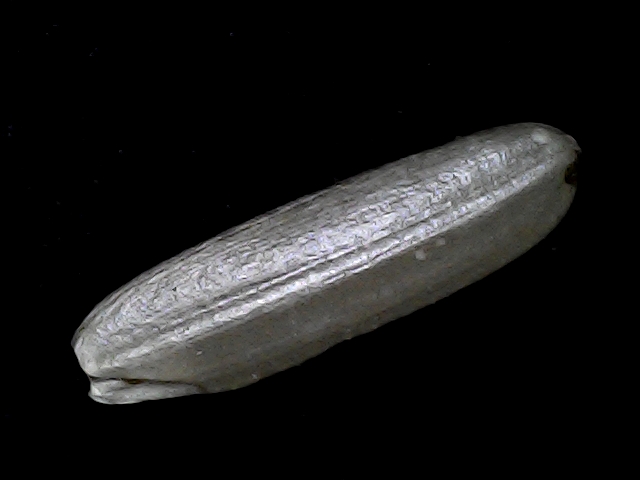
Rice variety: BD85